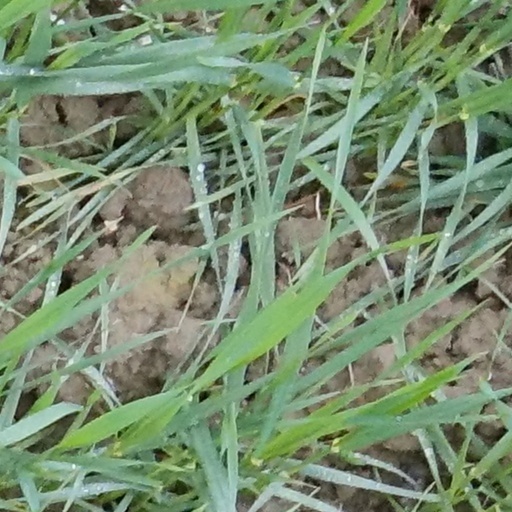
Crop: wheat